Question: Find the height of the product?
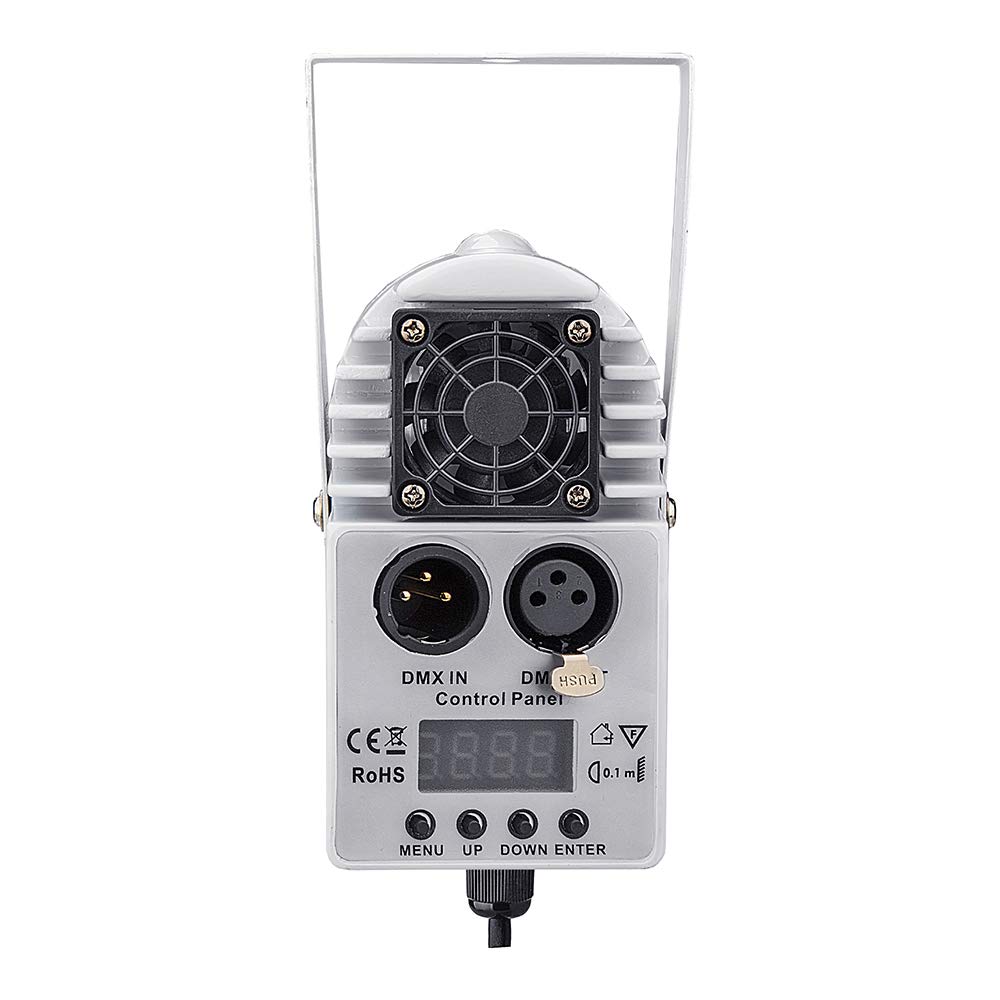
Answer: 0.1 metre